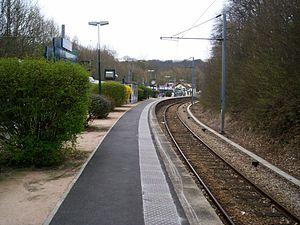
Saint-Nom-la-Bretèche est une commune française située dans le département des Yvelines en région Île-de-France.